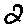
Label: 2